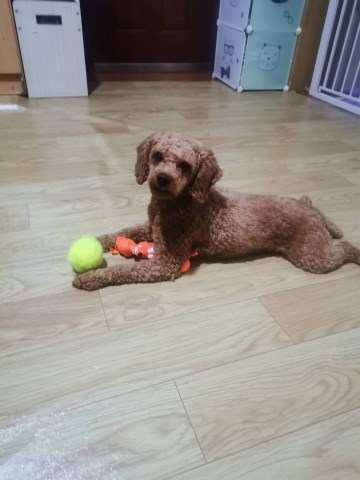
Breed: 7449-n000128-teddy